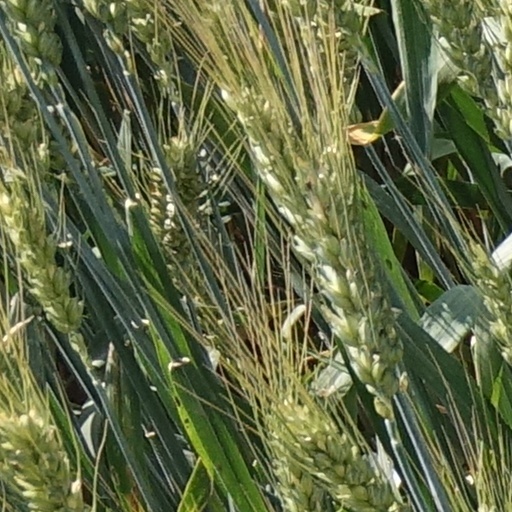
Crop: wheat